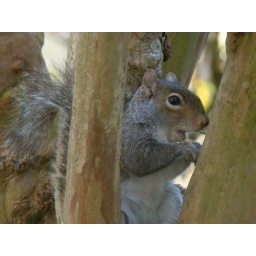
Squirrel in the tree by my window